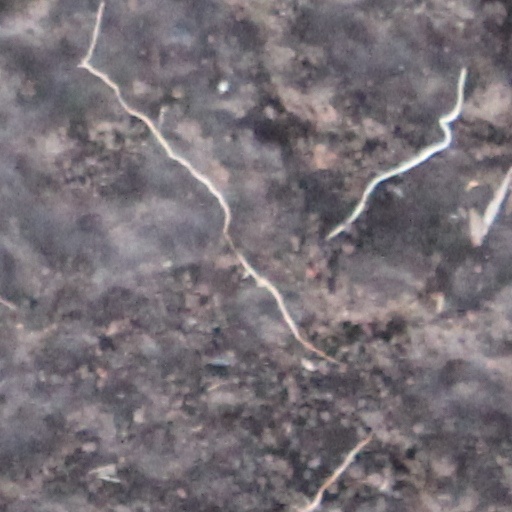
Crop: wheat